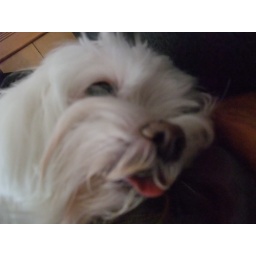
&amp;quot;my face is smushed against the table .....&amp;quot;